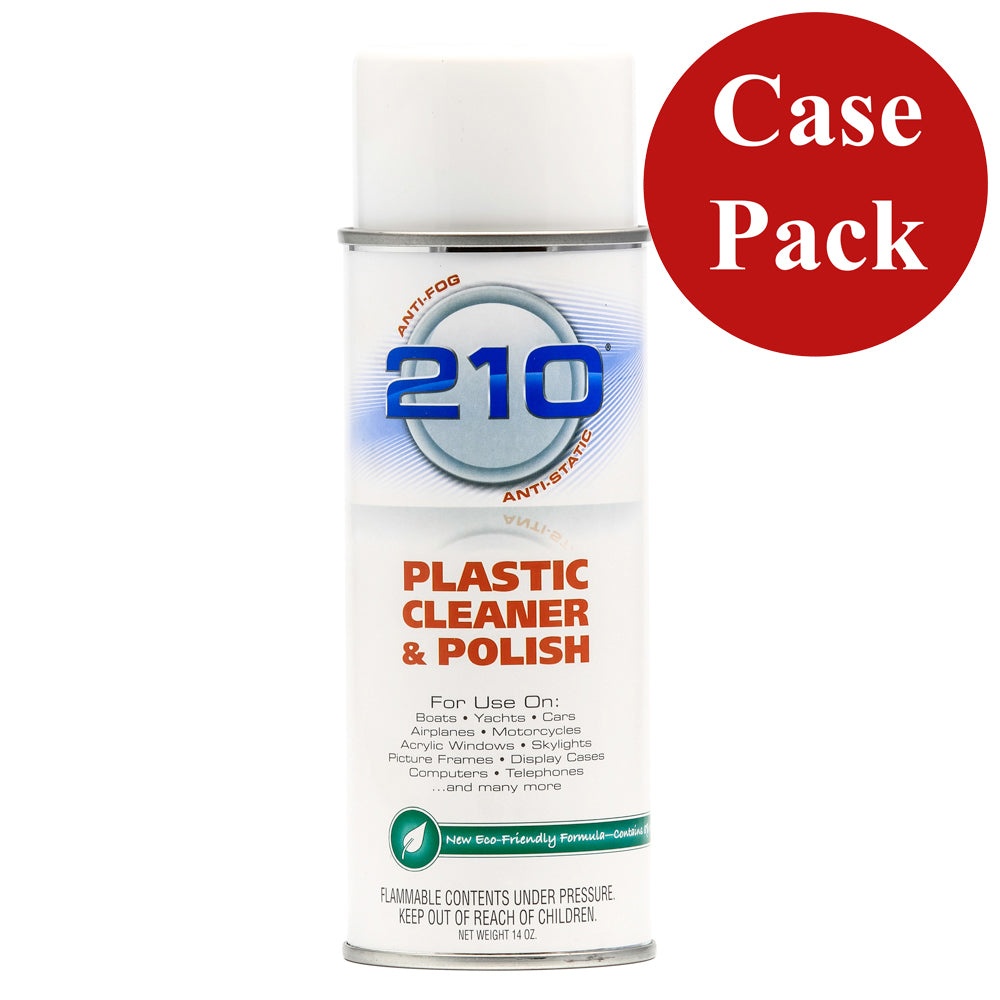
Camco 210 Plastic Cleaner Polish - 14oz Spray - Case of 12 [40934CASE]
210 Plastic Cleaner Polish - 14oz Spray - Case of 12 The professionals' choice for protecting and maintaining isinglass, plexiglas and vinyl. Anti-static, anti-fog and non-streaking. 210 Plastic Cleaner/Polish seals the pores in all plastics, leaving a protective coating with UV inhibitors to prevent browning and hardening. Provides plastics with a clear, lustrous look. Specifications: Type: Plastic Box Dimensions: 3"H x 3"W x 8"L WT: 14.4 lbs
Brand: Camco
Category: Home & Garden > Household Supplies > Household Cleaning Supplies > Household Cleaning Products > Glass & Surface Cleaners > Multi-surface Cleaners